Badang

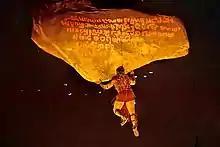
A depiction of Badang lifting the Singapore Stone at National Day Parade 2016.

The Singapore Stone is a fragment of a large slab of rock that sat at the mouth of the Singapore River. It is currently on display at the National Museum of Singapore. The slab was blown up in 1843 and only fragments remain. One folklore for the slab's origin is that it was lifted and thrown by Badang, during one of his feats of strength.